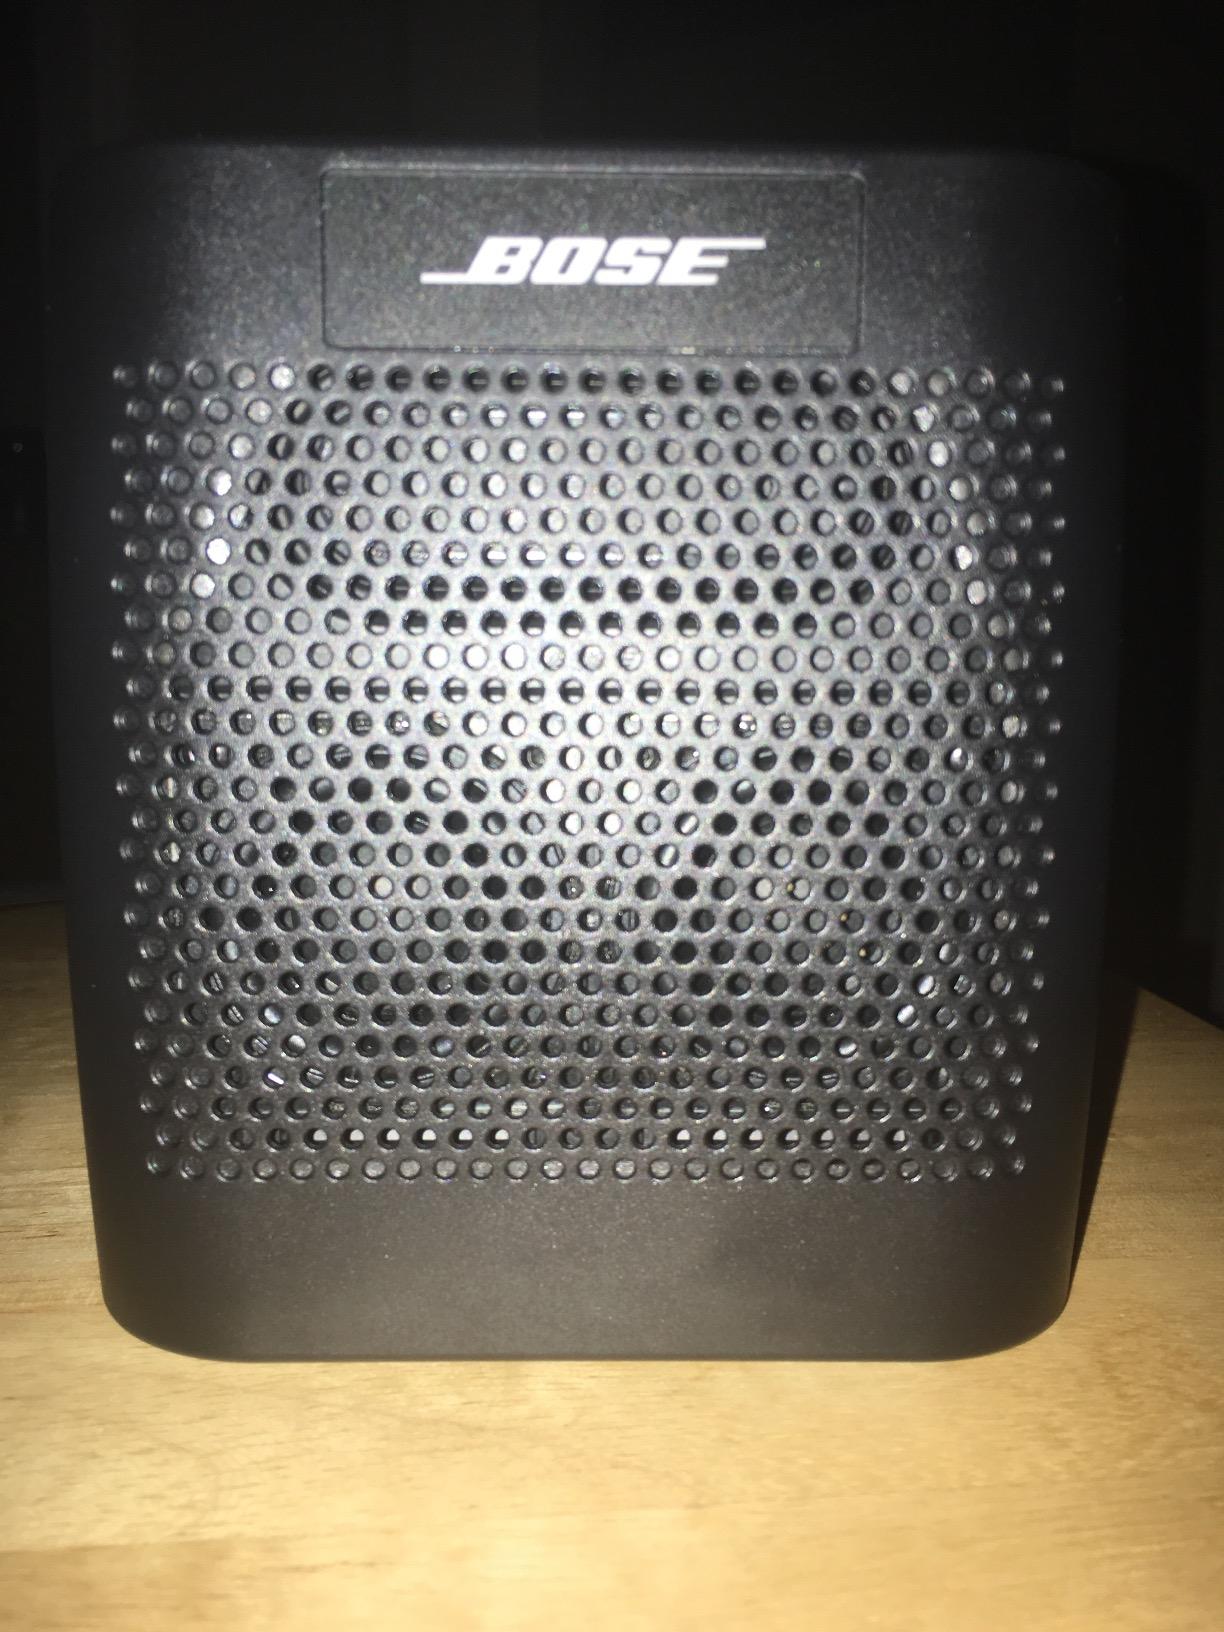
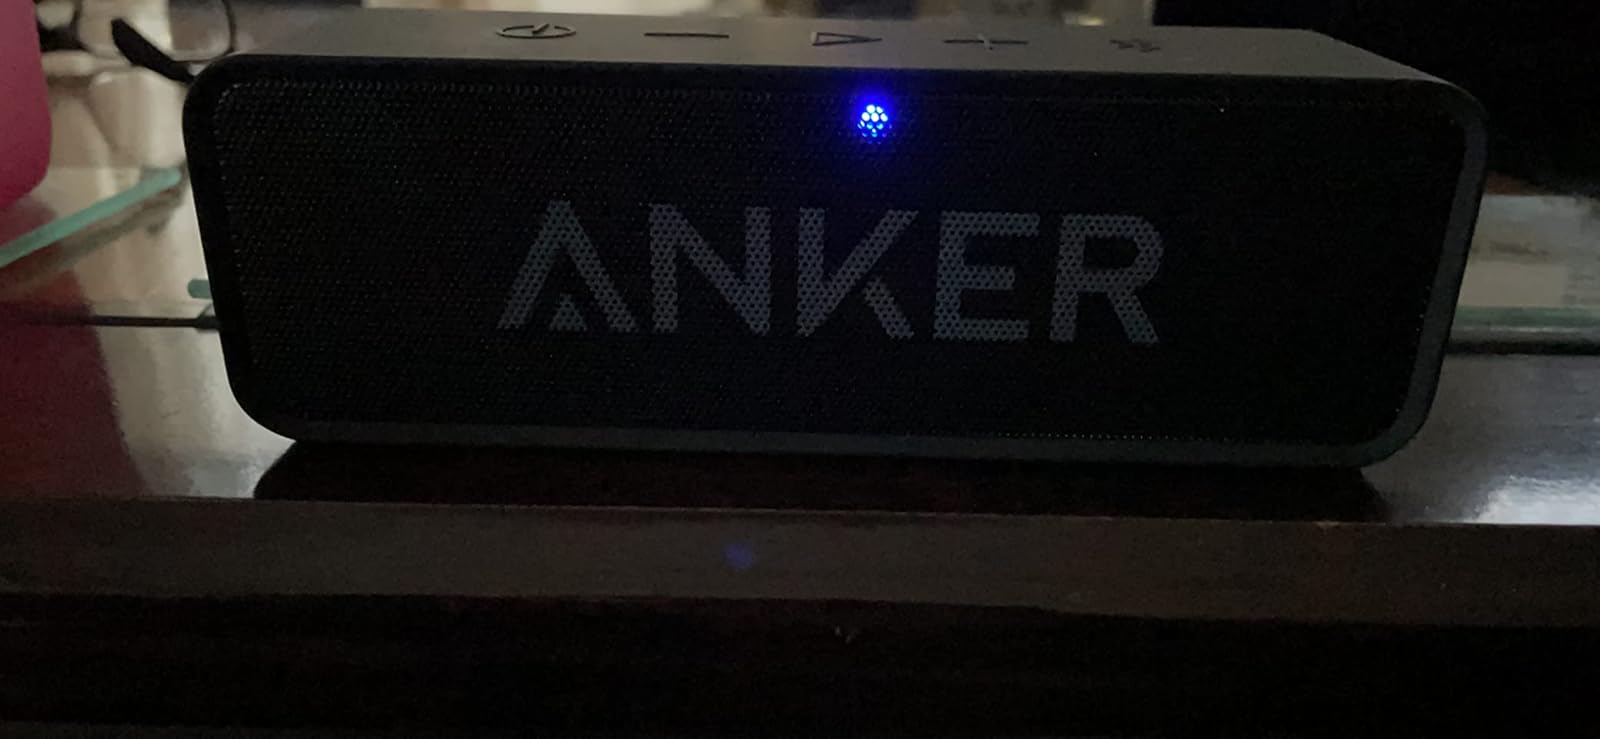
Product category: speaker
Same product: no